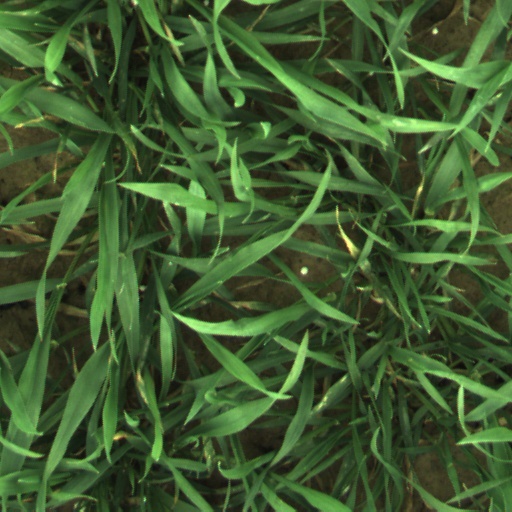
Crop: wheat